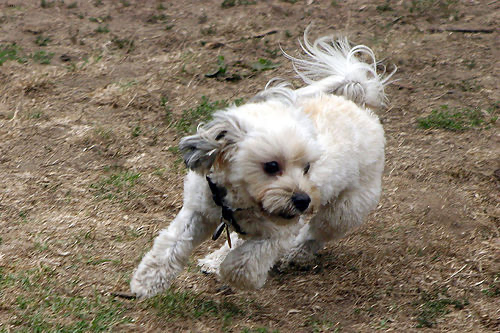
Animal: dog
Breed: havanese